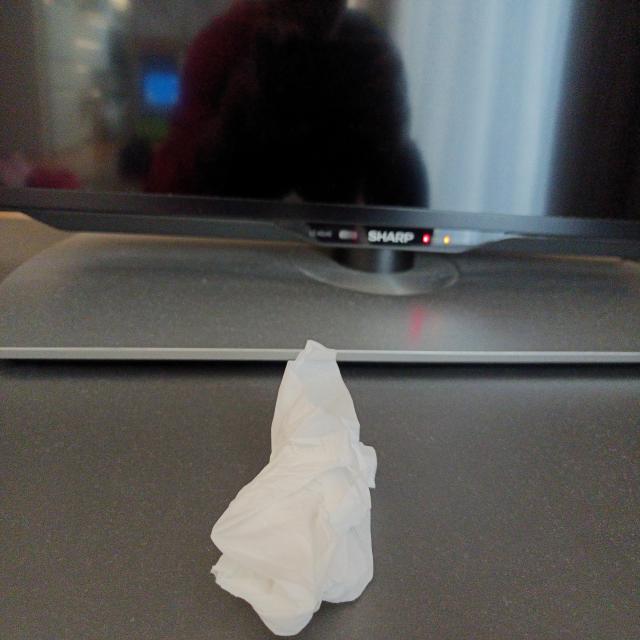
Label: tissues